Describe the emotion expressed in this image:  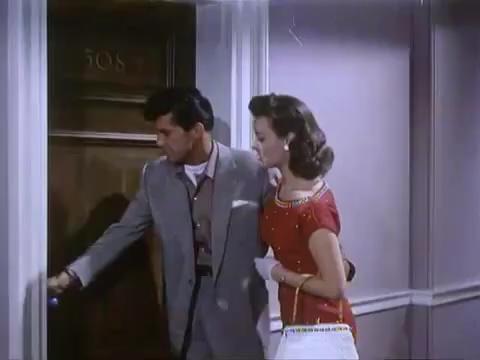
This person displays Fear, valence and arousal with high intensity.